Jaguar AJ-V8 engine

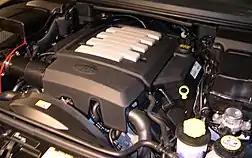
4.4-litre V8 in a 2006 Range Rover Sport

The AJ41 version features an bore and stroke. This engine replaced the BMW M62 engine used in 2003-2005 Range Rover models.